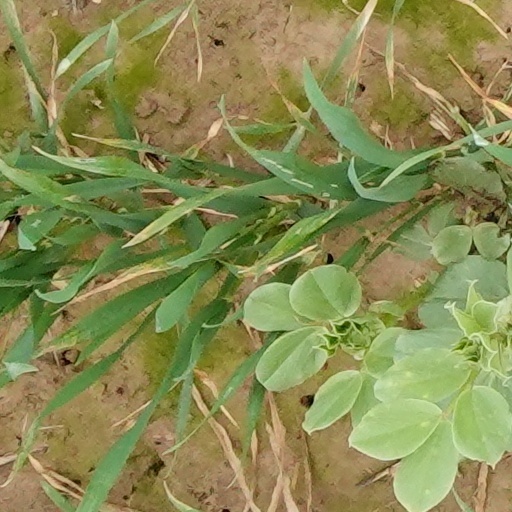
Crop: wheat